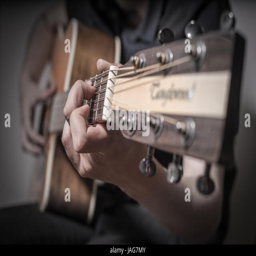
fret is a raised element on the neck of a stringed instrument